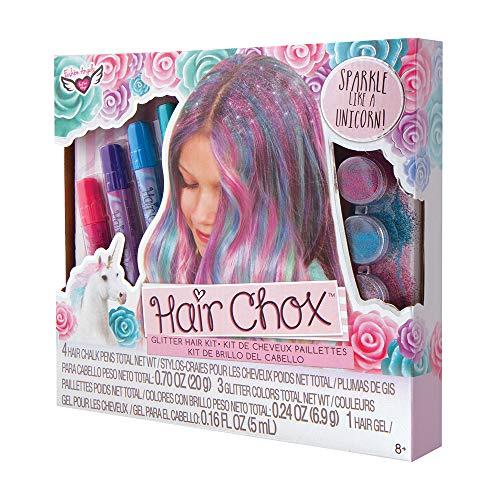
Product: Fashion Angels Hair Chox Set (12167), Hair Chalk Gift Set, Temporary Hair Color
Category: Toys & Games | Dress Up & Pretend Play | Beauty & Fashion
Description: HAIR CHOX ADD Fashionable, Temporary, Hair Color Where You Want It.
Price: $14.99
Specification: ProductDimensions:10x10.5x1.5inches|ItemWeight:8ounces|ShippingWeight:8ounces(Viewshippingratesandpolicies)|DomesticShipping:ItemcanbeshippedwithinU.S.|InternationalShipping:ThisitemcanbeshippedtoselectcountriesoutsideoftheU.S.LearnMore|ASIN:B073VM547J|Itemmodelnumber:12167|Manufacturerrecommendedage:8yearsandup